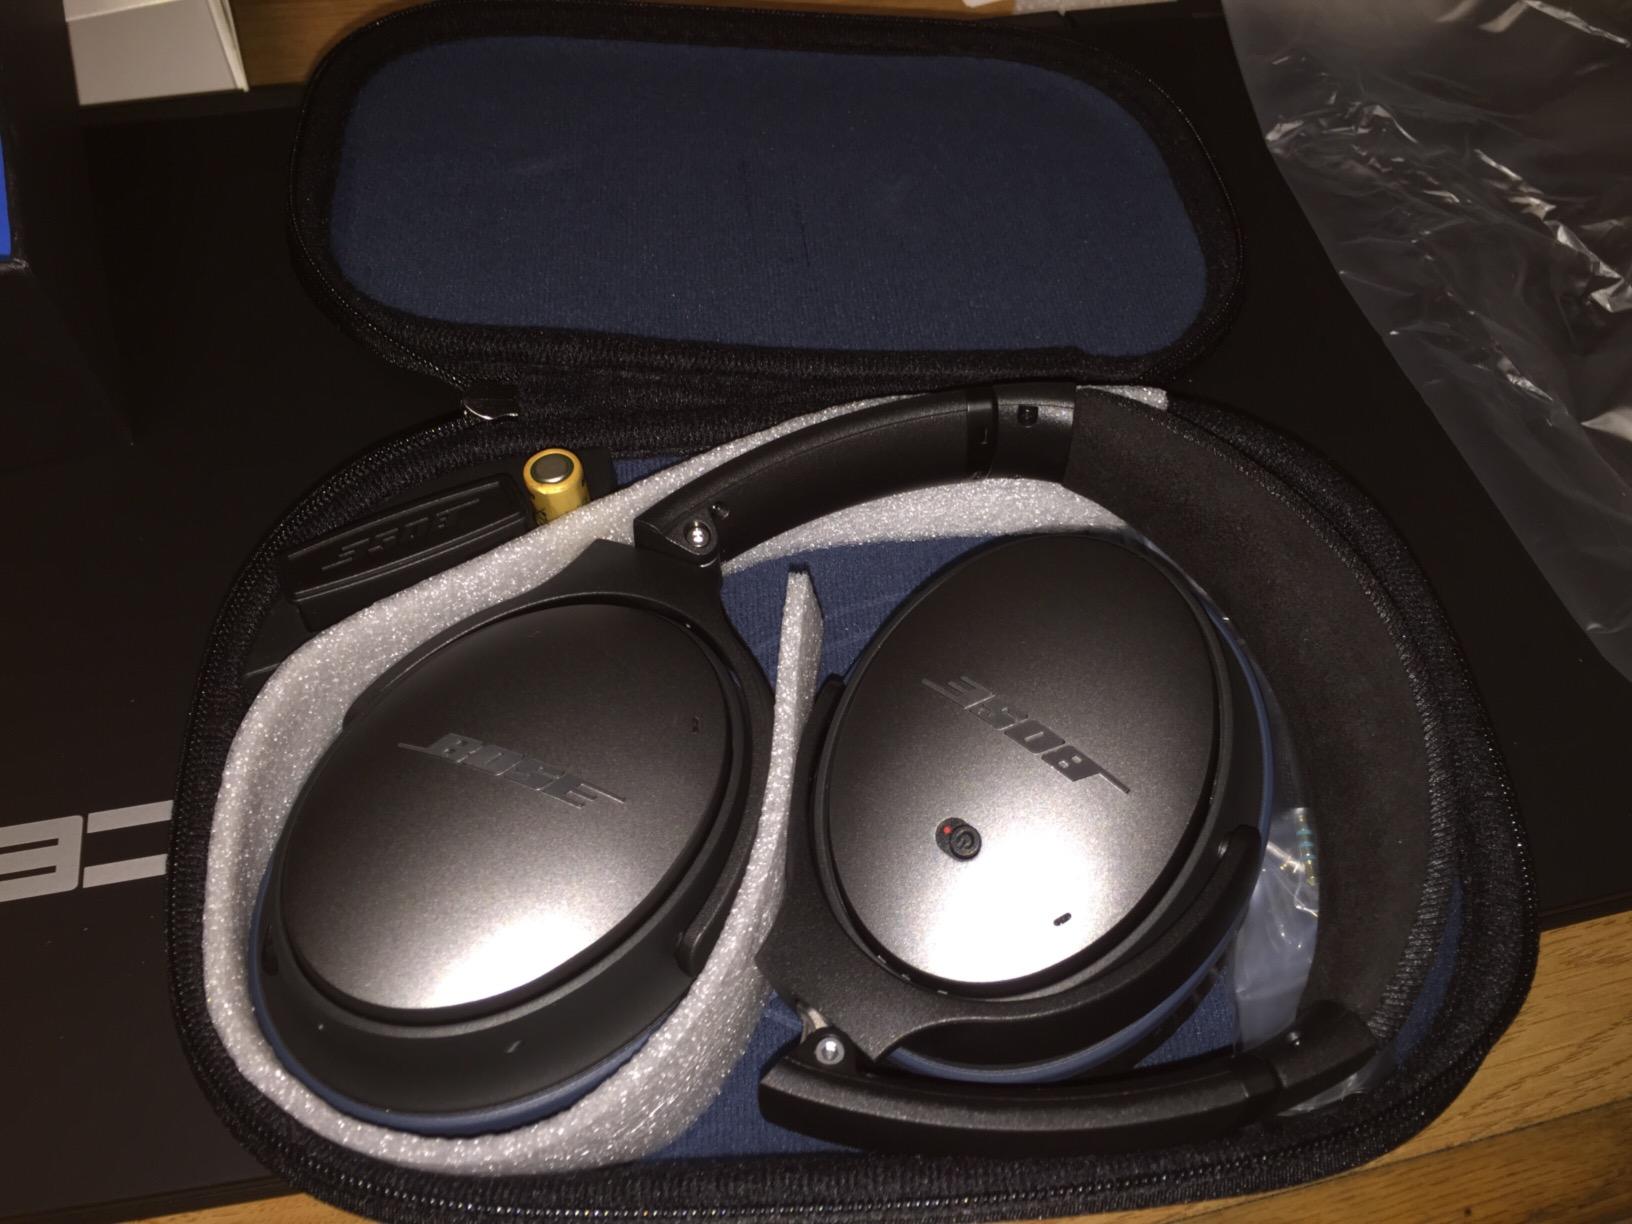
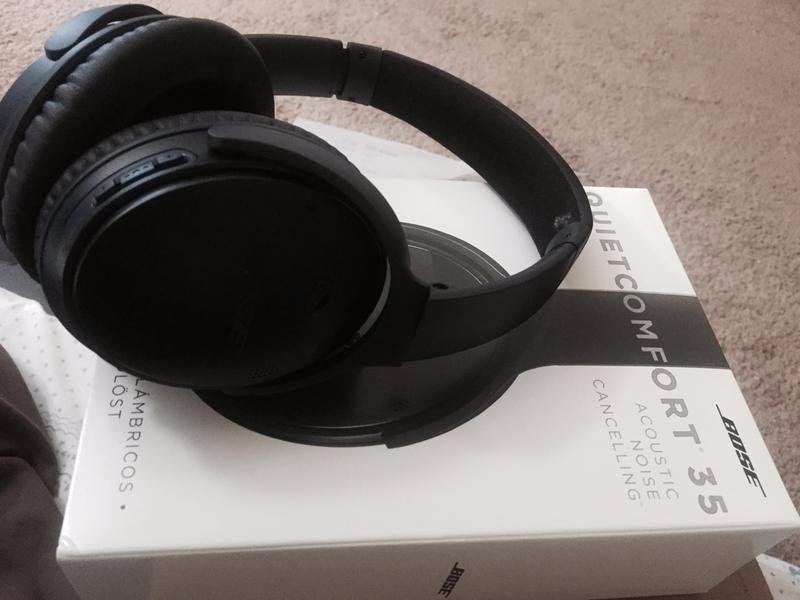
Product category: headphones
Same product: no